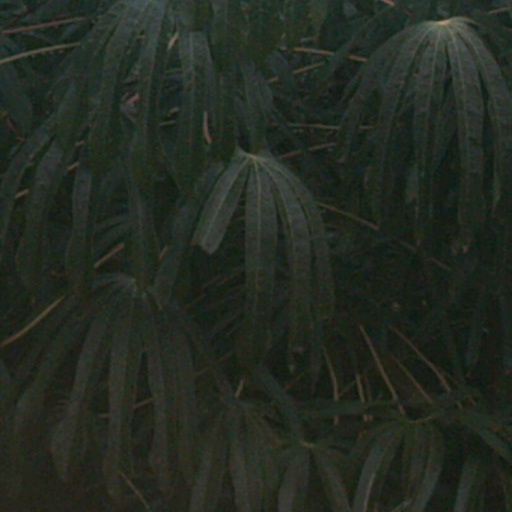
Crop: cassava